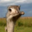
Label: bird